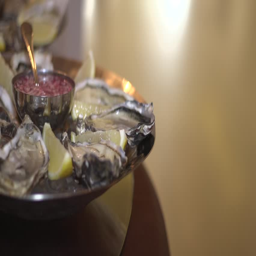
oysters with lemon on a plate